Stefano Basalini

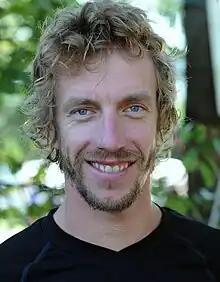
Stefano Basalini

Stefano Basalini (born 29 November 1977 in Borgomanero) is an Italian rower.